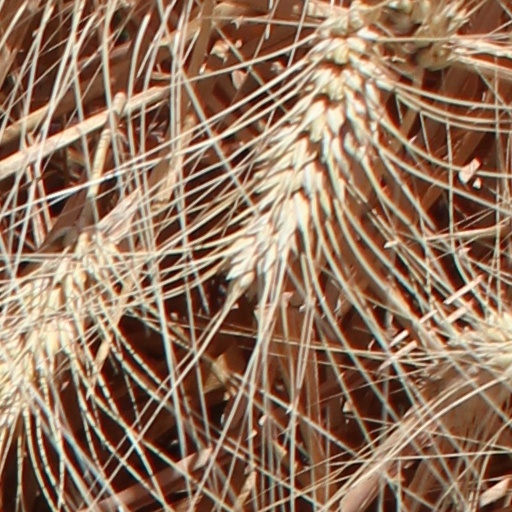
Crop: wheat